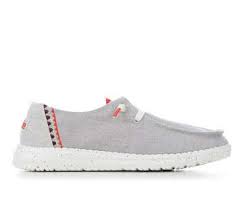
Label: Boat